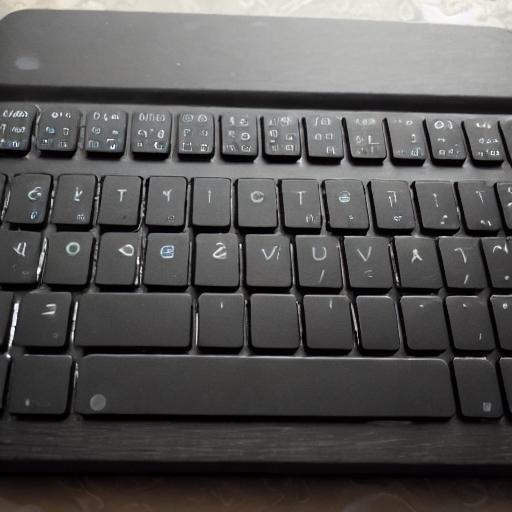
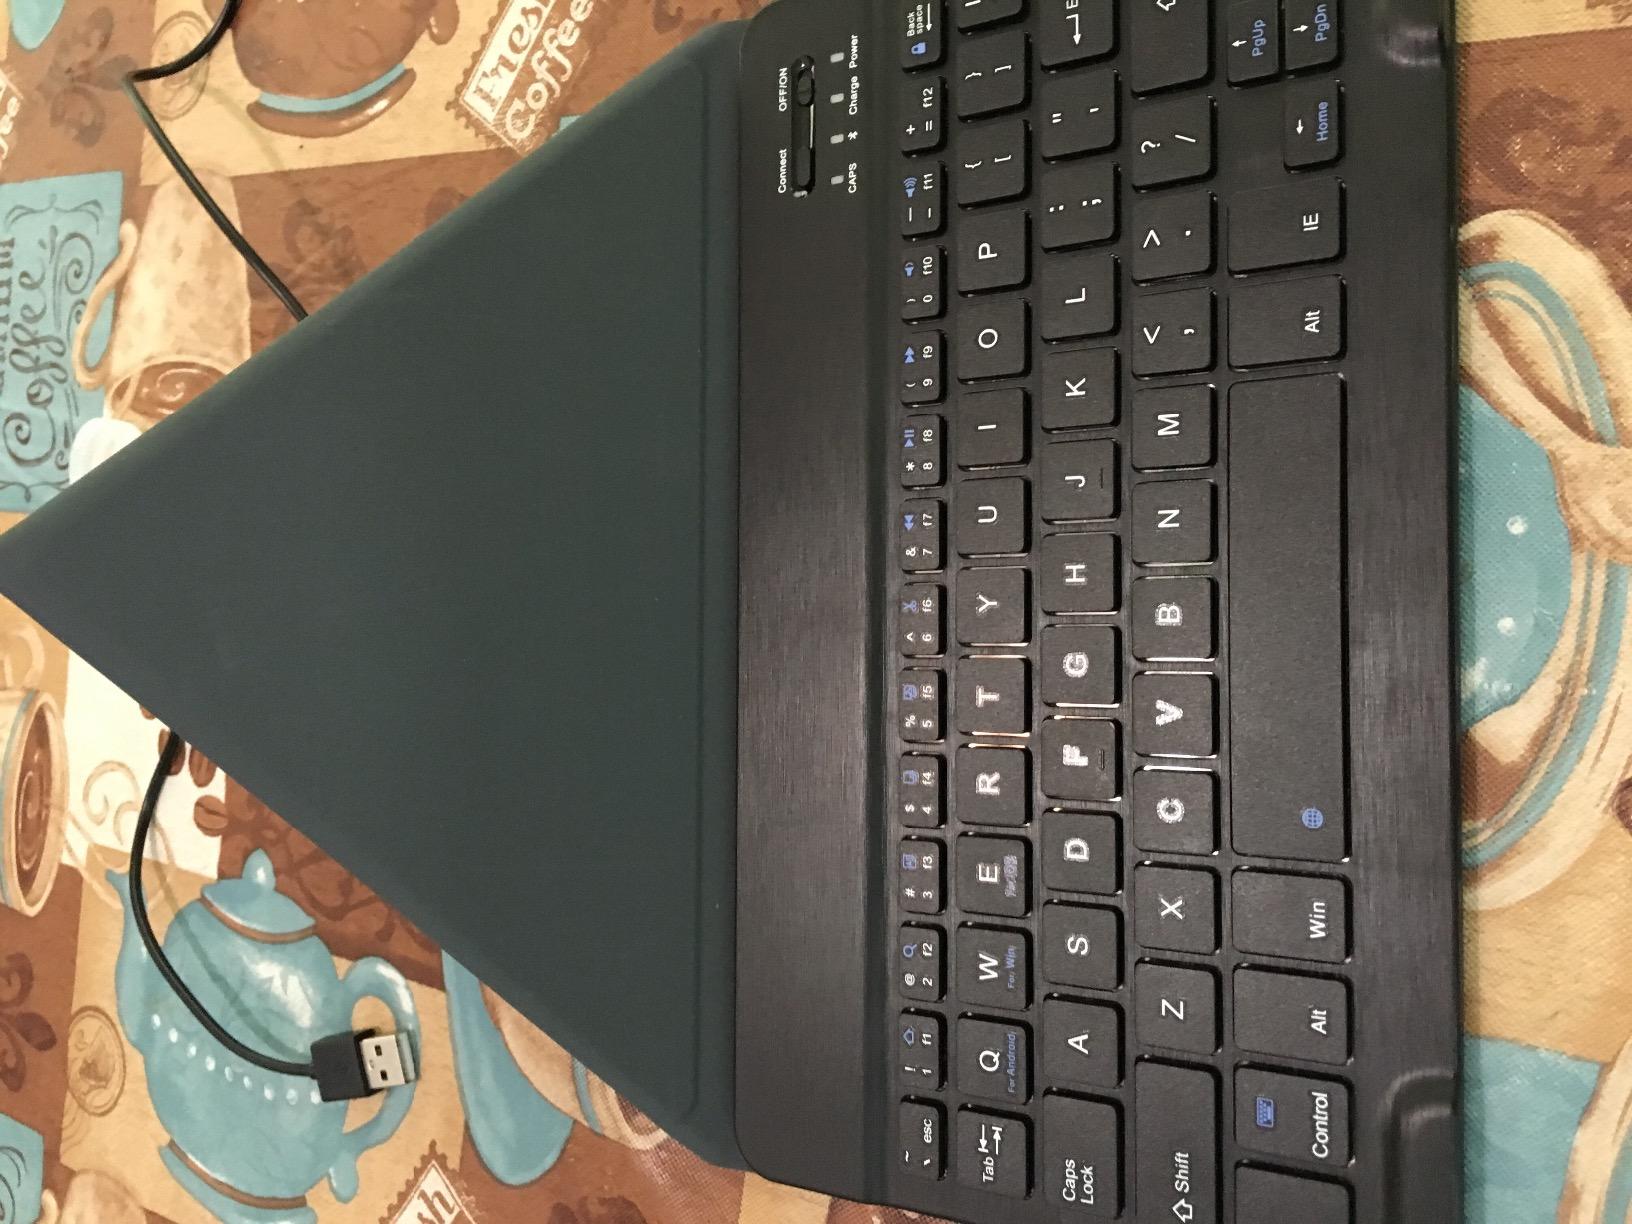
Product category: keyboard
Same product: no